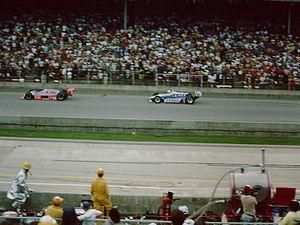
Gordon Johncock, dit Gordy, né le 25 août 1936 à Hastings, est un pilote automobile américain double vainqueur des 500 miles d'Indianapolis.
Les 500 miles d'Indianapolis — aussi connu comme l'Indianapolis 500 ou Indy 500 — sont une compétition automobile américaine, qui se tient chaque année depuis 1911 sur l'Indianapolis Motor Speedway à Speedway dans l'État de l'Indiana. Organisée chaque année le week-end précédant le lundi du Memorial Day, c'est la plus ancienne course automobile du monde encore organisée aujourd'hui.